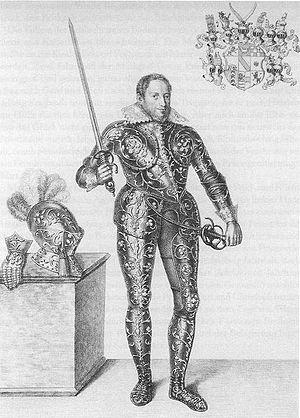
Georges-Frédéric, margrave de Bade-Durlach est un prince du Saint-Empire romain germanique qui prend part, du côté des protestants, aux combats de la guerre de Trente Ans. Il naît le 30 janvier 1573 et meurt à Strasbourg le 24 septembre 1638.